Witman Hung partygate

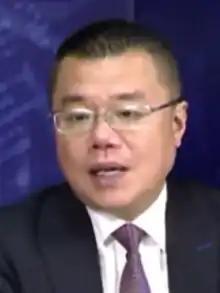
Witman Hung, whose birthday party stirred controversy

Witman Hung partygate refers to a political scandal in Hong Kong that occurred during the COVID-19 pandemic.